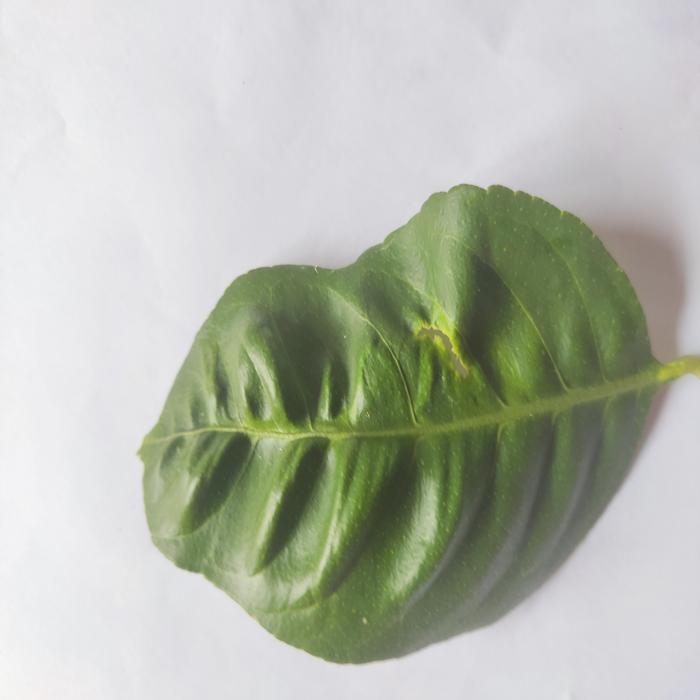
Crop: Lemon
Leaf condition: Leaf_Curl